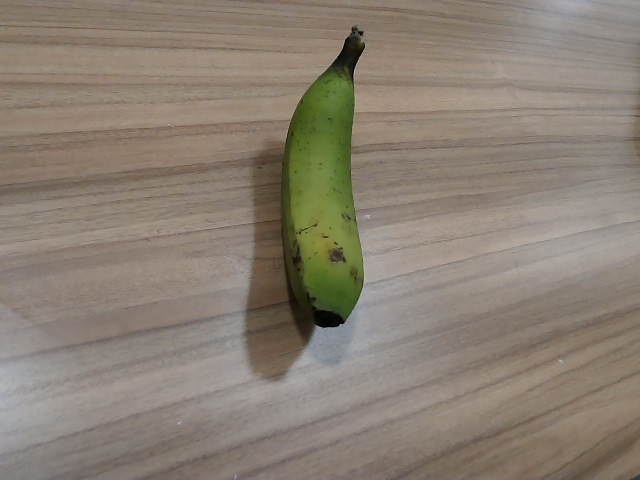
Label: Raw_Banana